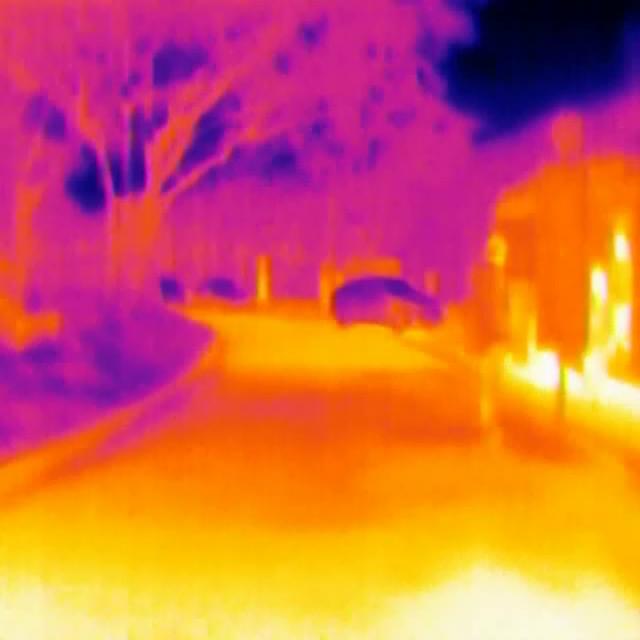
Detected objects:
label: person
label: person
label: person